That Most Important Thing: Love

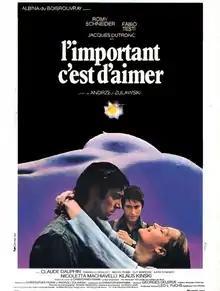

That Most Important Thing: Love (original French title: L'important c'est d'aimer) is a French film directed by Polish filmmaker Andrzej Żuławski. It tells the story of a passionate love relationship between Nadine Chevalier, a B-List actress (Romy Schneider), and Servais Mont, a photographer (Fabio Testi), in the violent and unforgiving French show business.